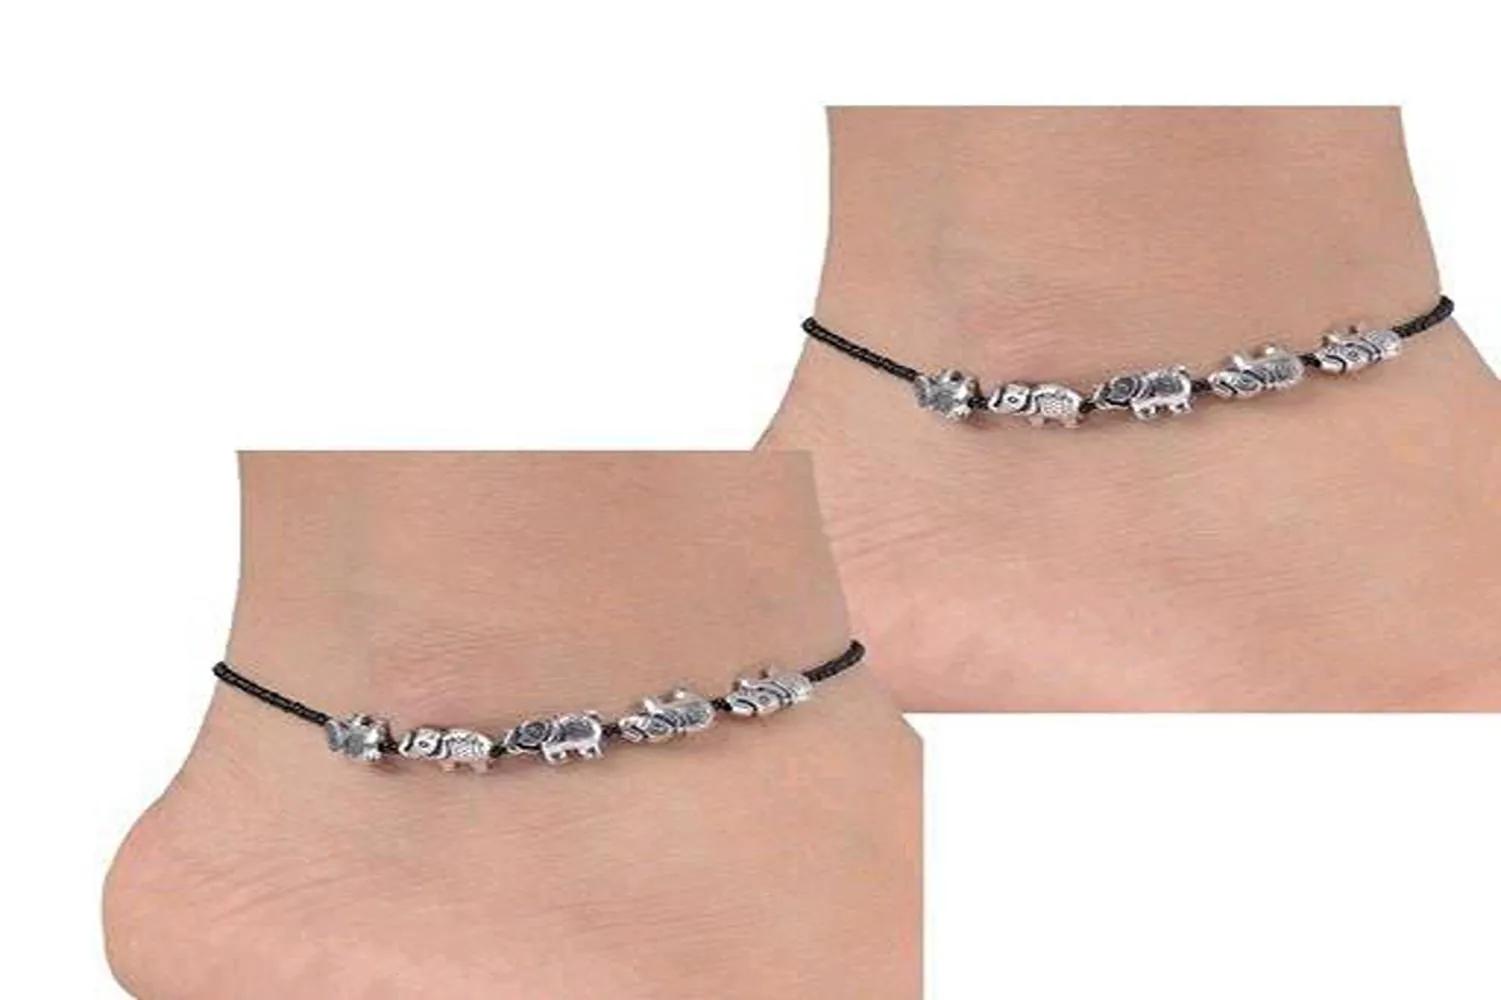
Mewow Trends Elephant Adjustable Alloy Anklet (Pair of 2)
Type: Anklets
Brand: MEWOW TRENDS
Price: Rs. 179
 Elevate your look with Mewow Trends' stunning anklets. Made with the highest quality materials, our anklets are designed to last and are perfect for any occasion. Whether you're dressing up for a night out, or just want to add a splash of color to your everyday look, our anklets have got you covered.